Chatmoss, Virginia

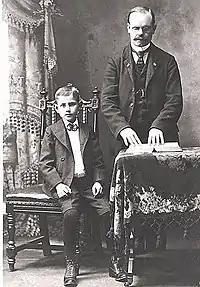
Blind itinerant evangelist and assistant, Chatmoss, c. 1898

Chatmoss takes its name from a 2,700-acre (11 km) Hairston family plantation on the site, which was later incorporated into a larger country club building on the site. That name probably derives from "Chat Moss", a large area of peat bog near Manchester, UK. In turn, that bog may be named after St Chad, or even from the Celtic word "ced", meaning wood. Alternatively it may be an Old English personal name and "mos", meaning "swamp." Low-lying areas around Chatmoss were boggy wetlands prone to flooding from Leatherwood Creek before mitigation by several dams.